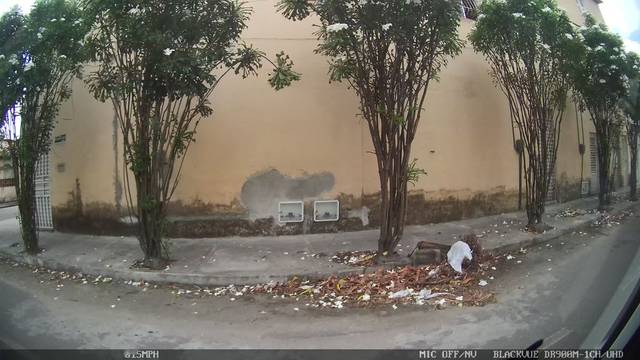
Region: Brazil
Coordinates: -3.747, -38.55